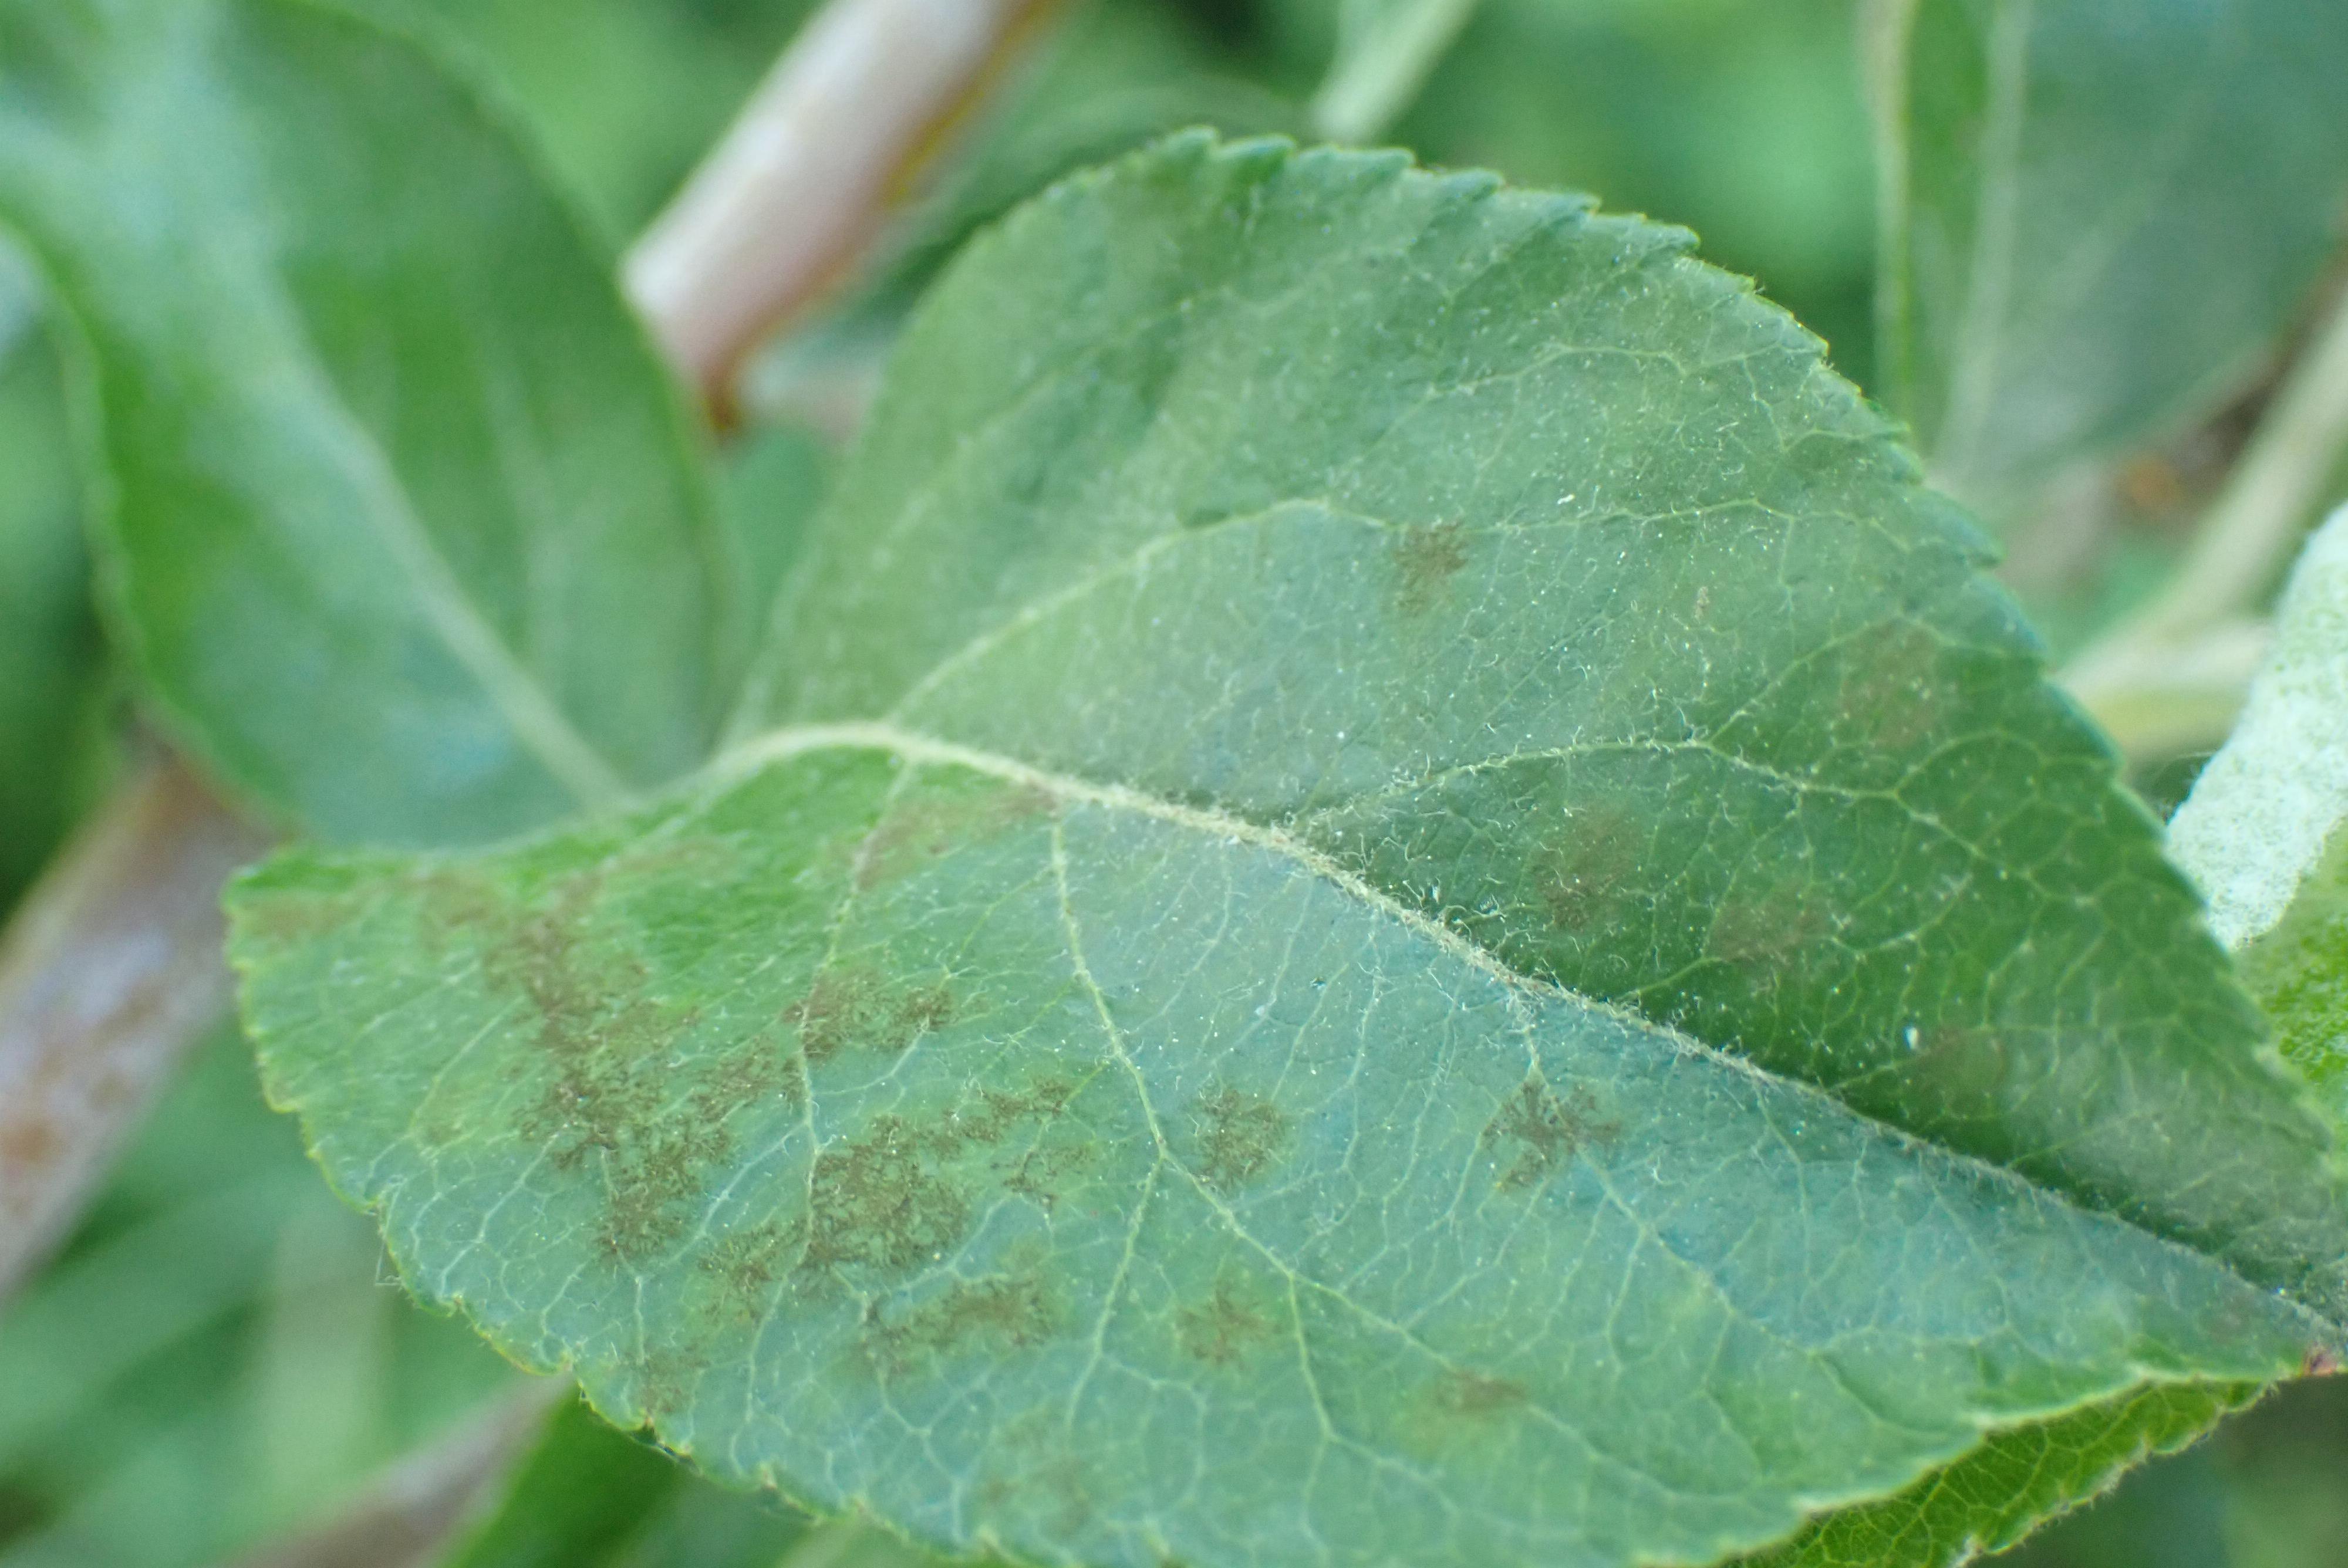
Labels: scab